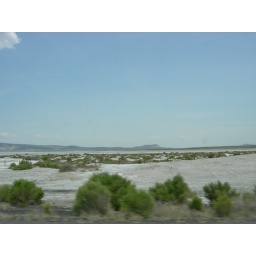
Dry lake bed off I-80 in nevada